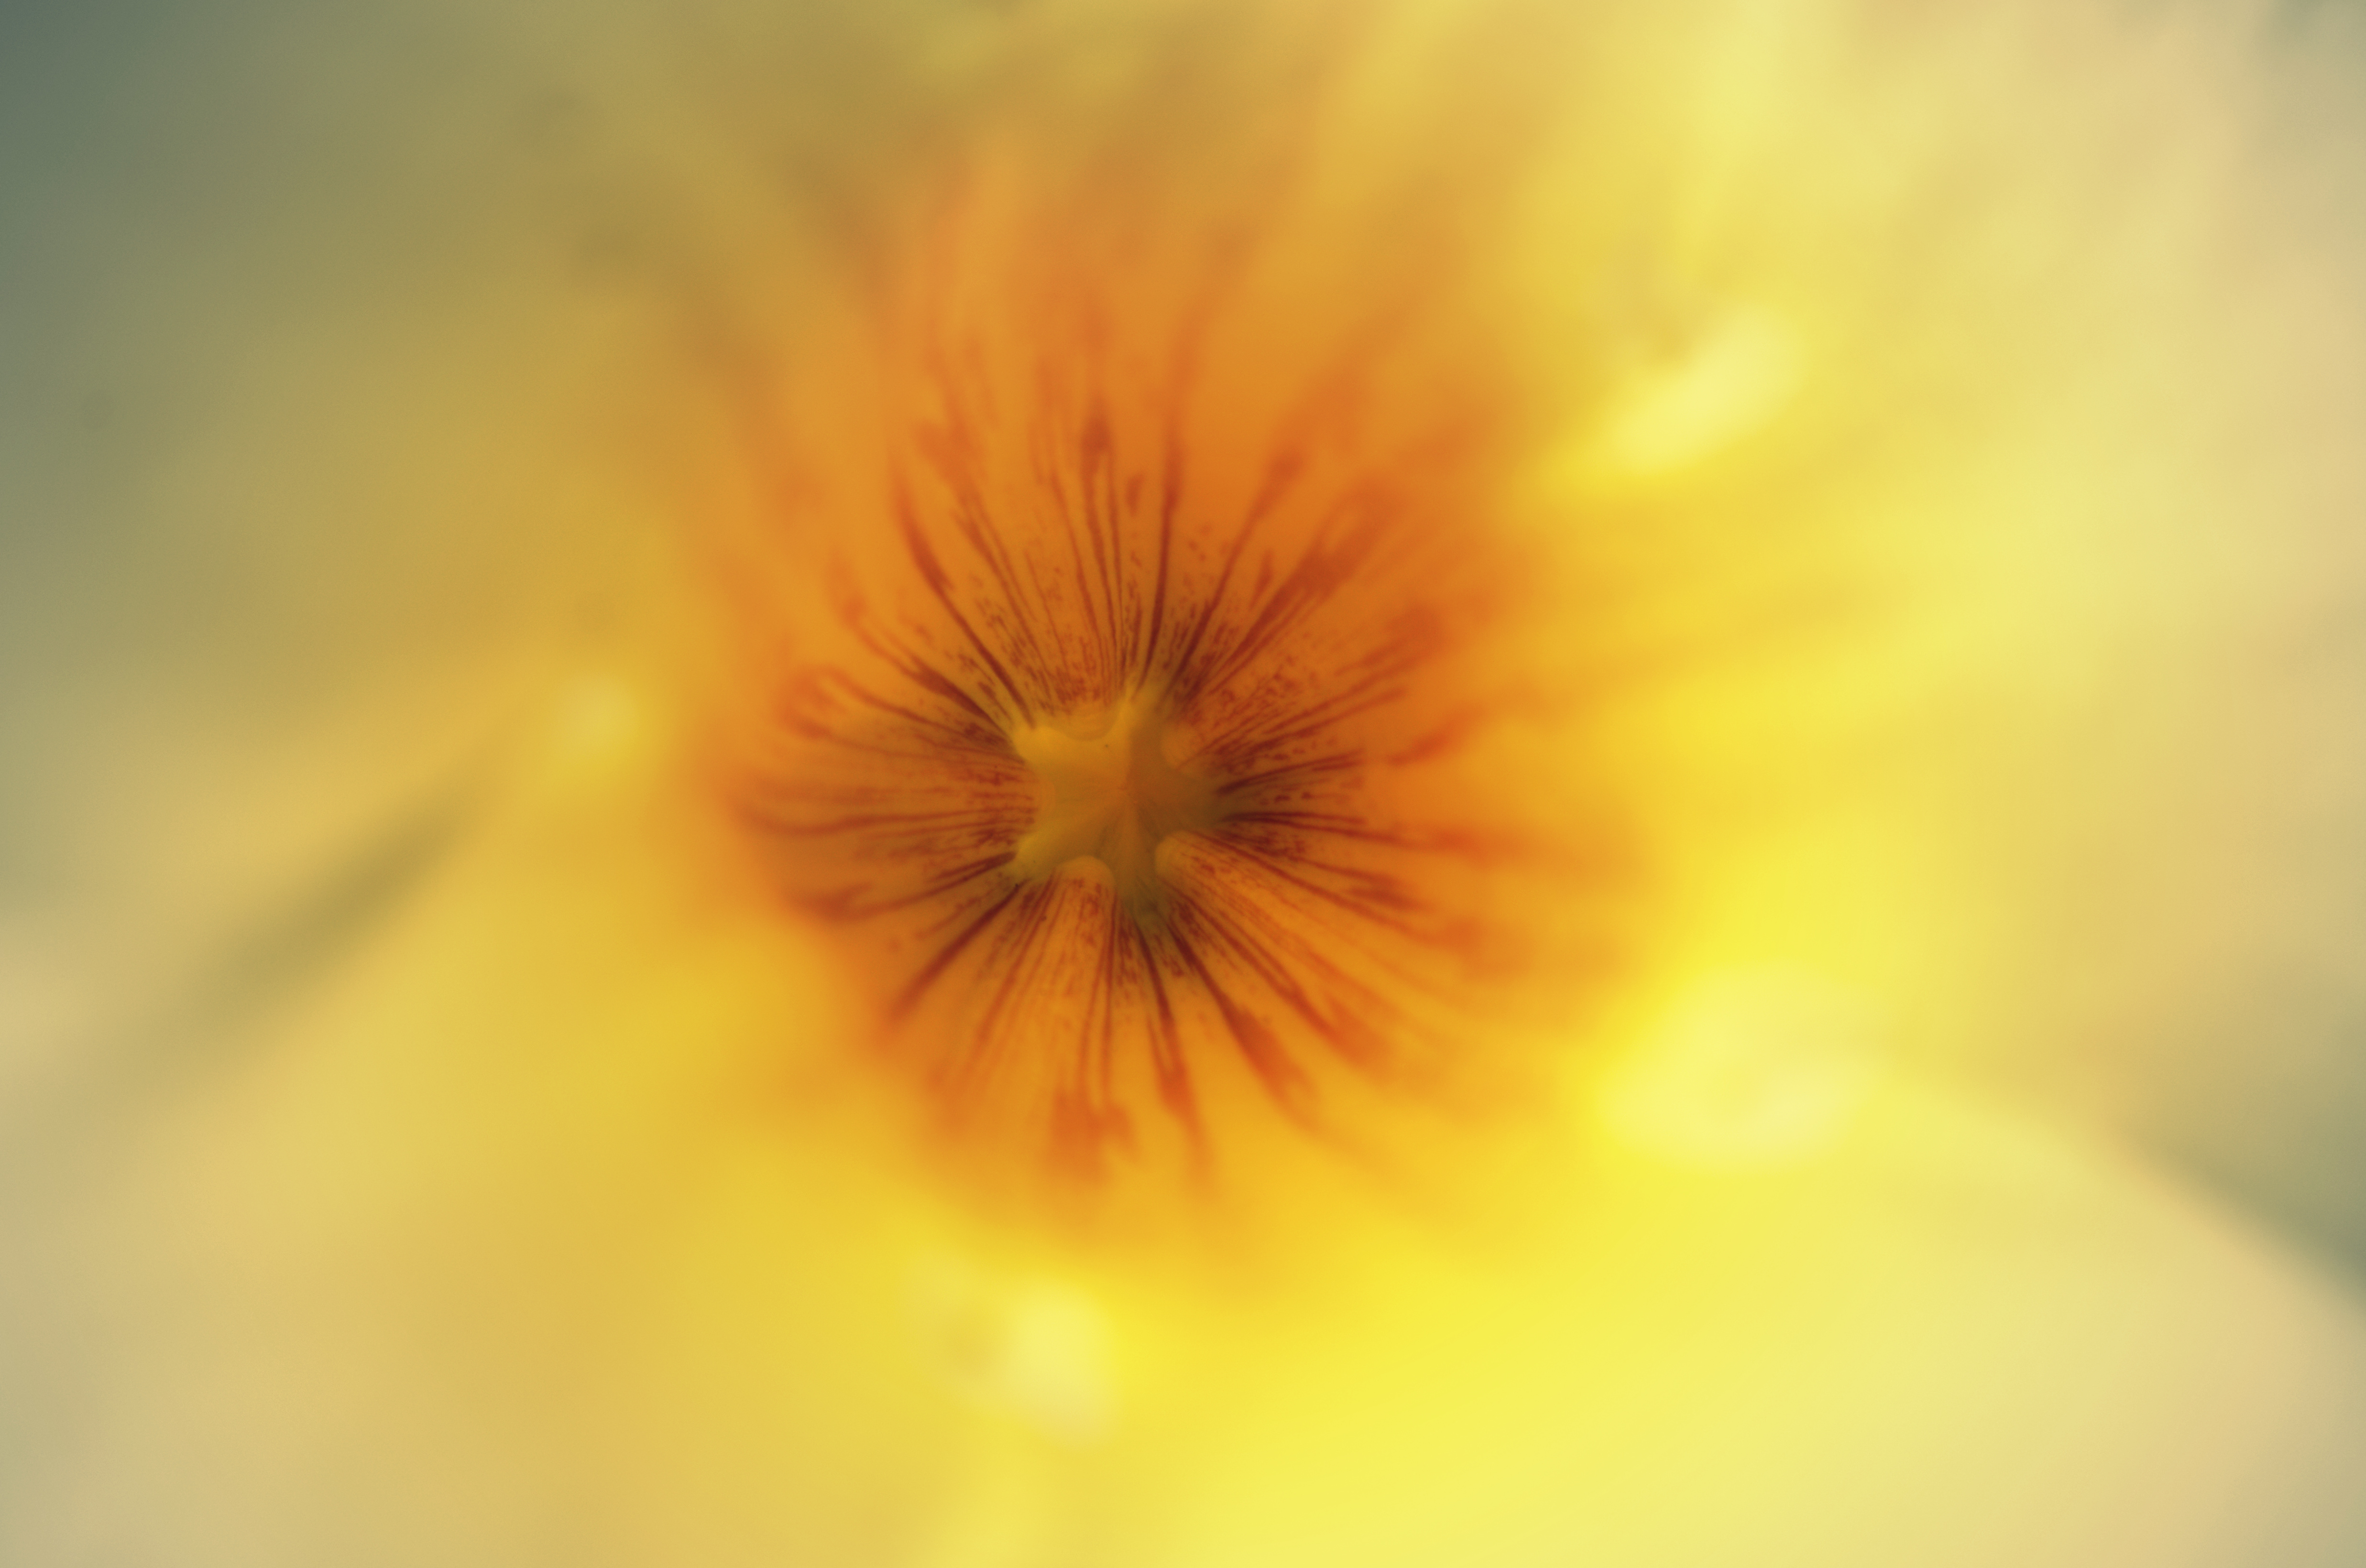
nature, plant, sun, photography, sunlight, leaf, flower, petal, pollen, green, yellow, flora, close up, eye, salamandra, macro photography, daisy family, plant stem